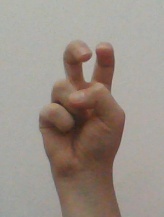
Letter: toot